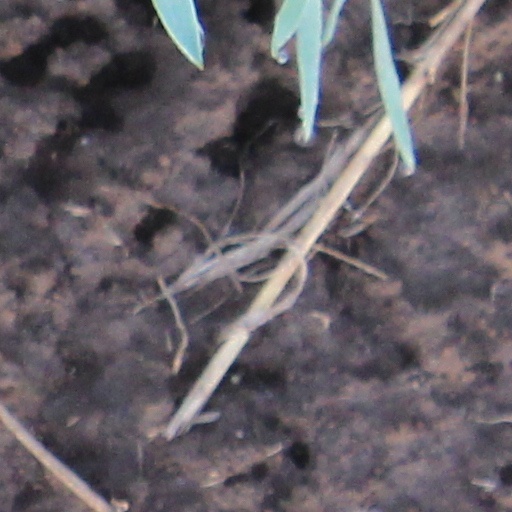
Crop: wheat